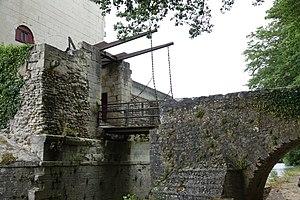
Pont-levis du château de Chenonceau (Chenonceaux, Indre-et-Loire, France).
Le château de Chenonceau est un château de la Loire situé en Touraine, sur la commune de Chenonceaux, dans le département d'Indre-et-Loire en région Centre-Val de Loire.